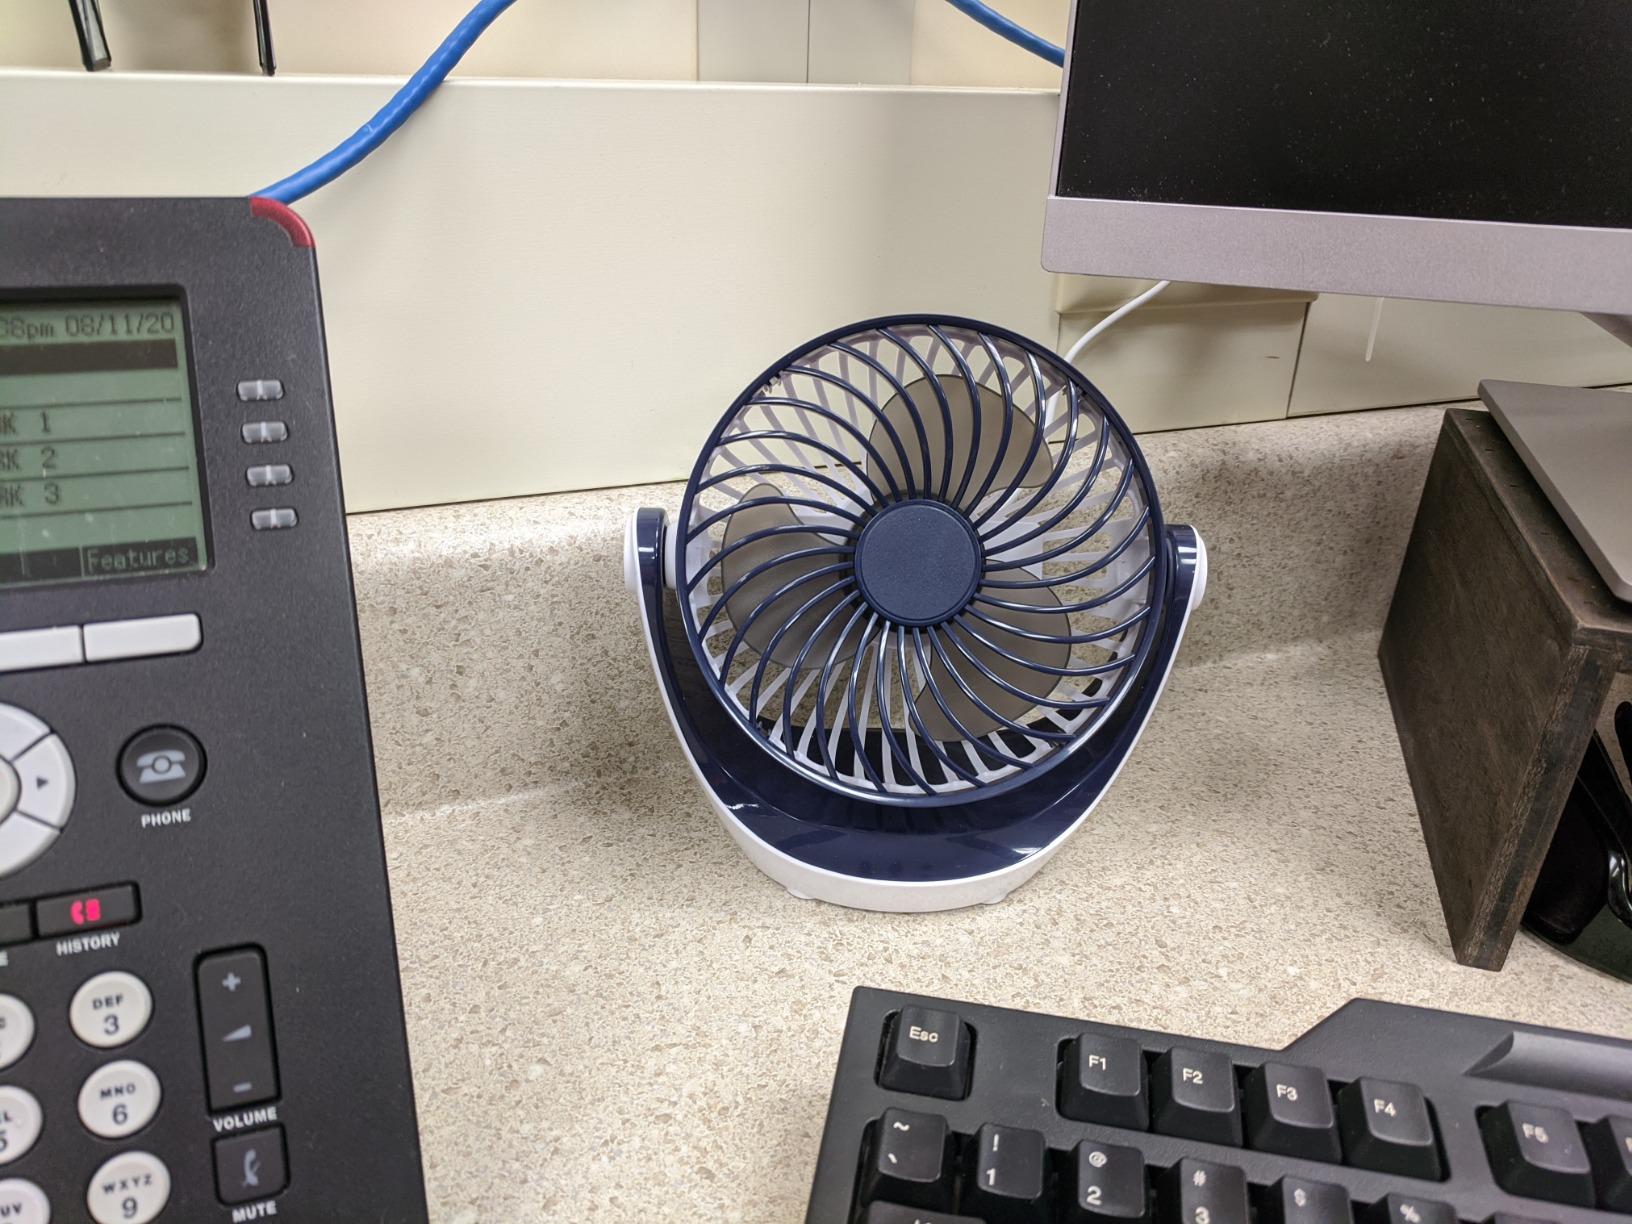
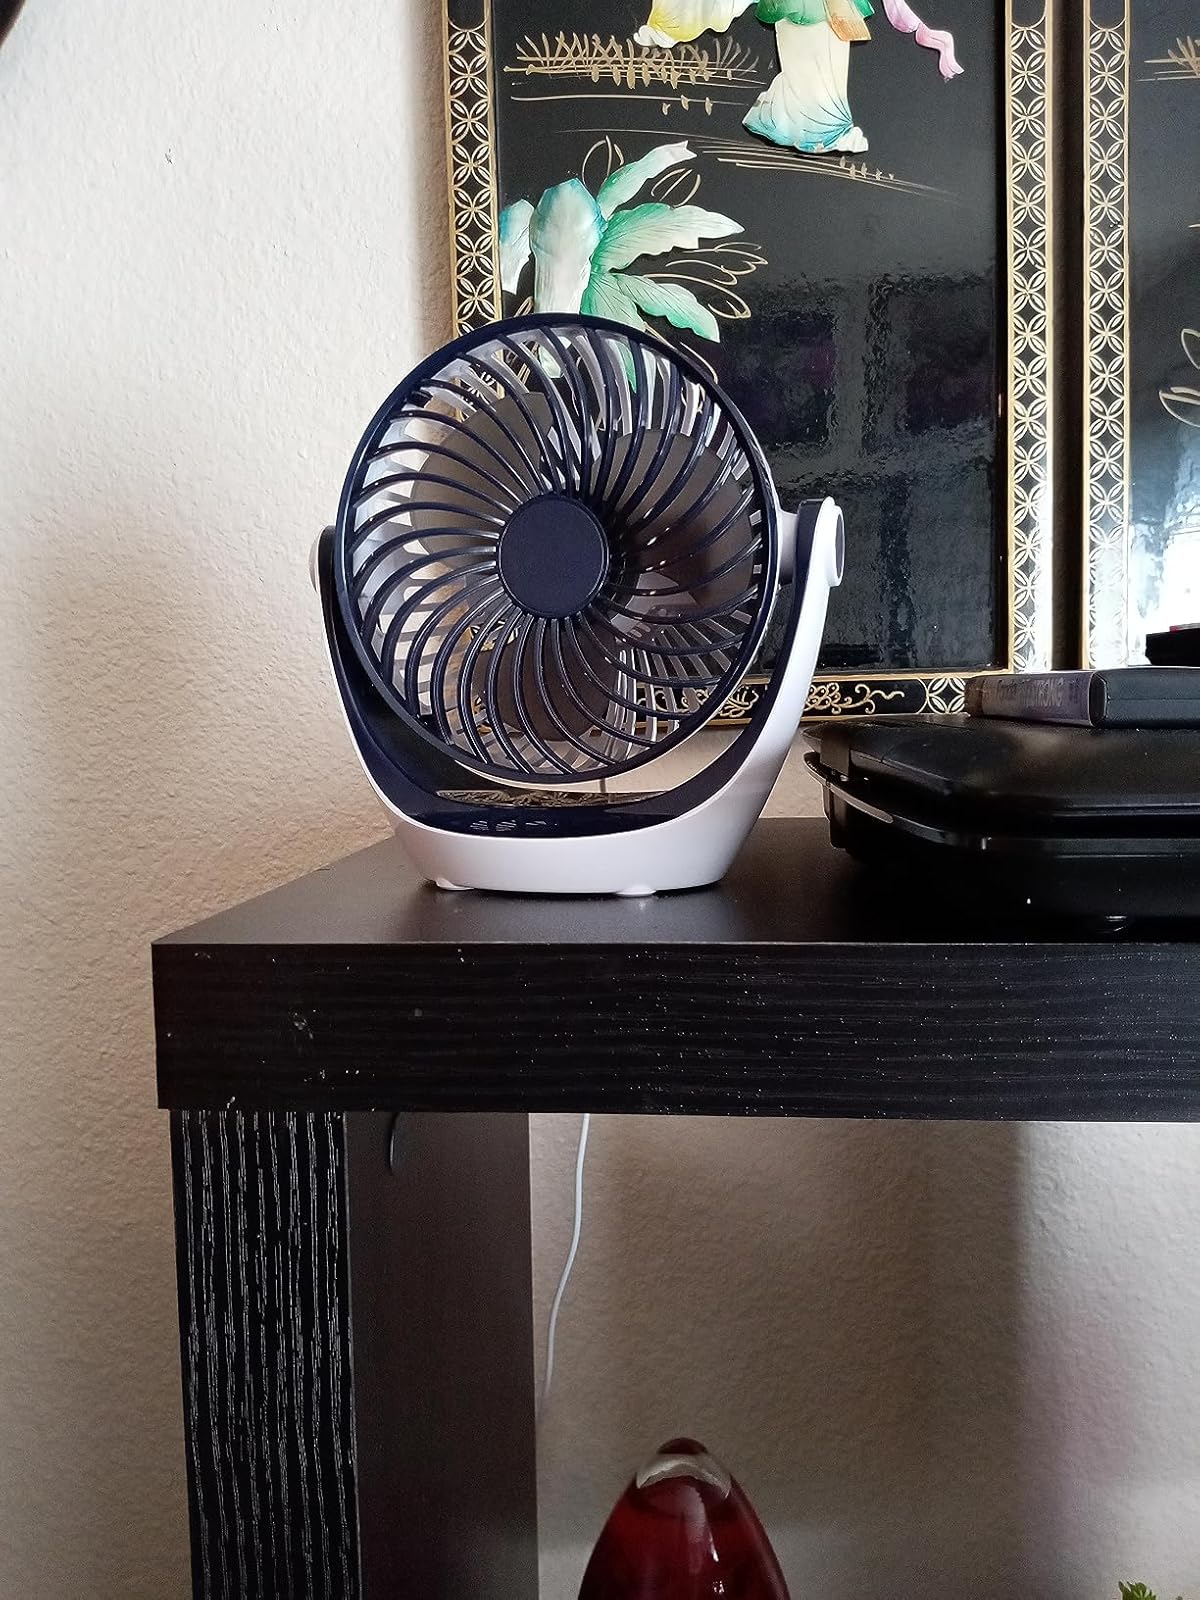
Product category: fan
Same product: yes